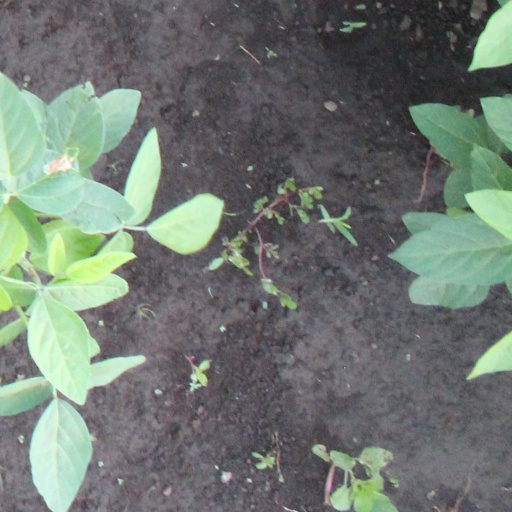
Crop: soybean